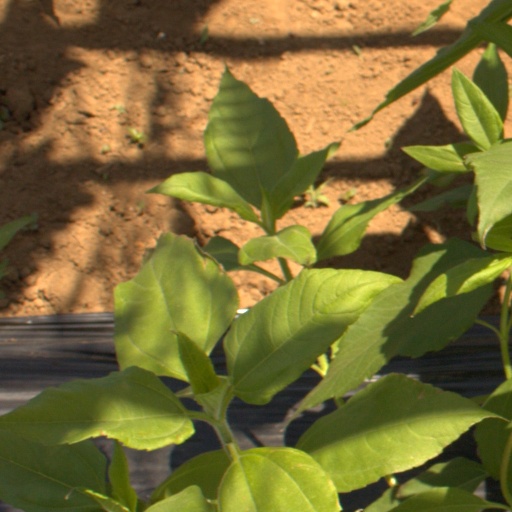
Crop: Jerusalem artichoke